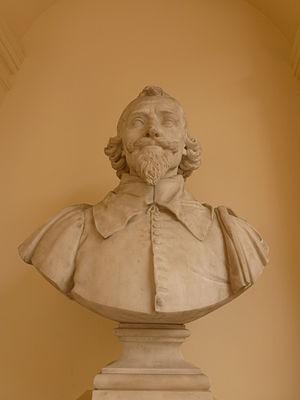
Buste de Gabriel Naudé, à l'Institut de France